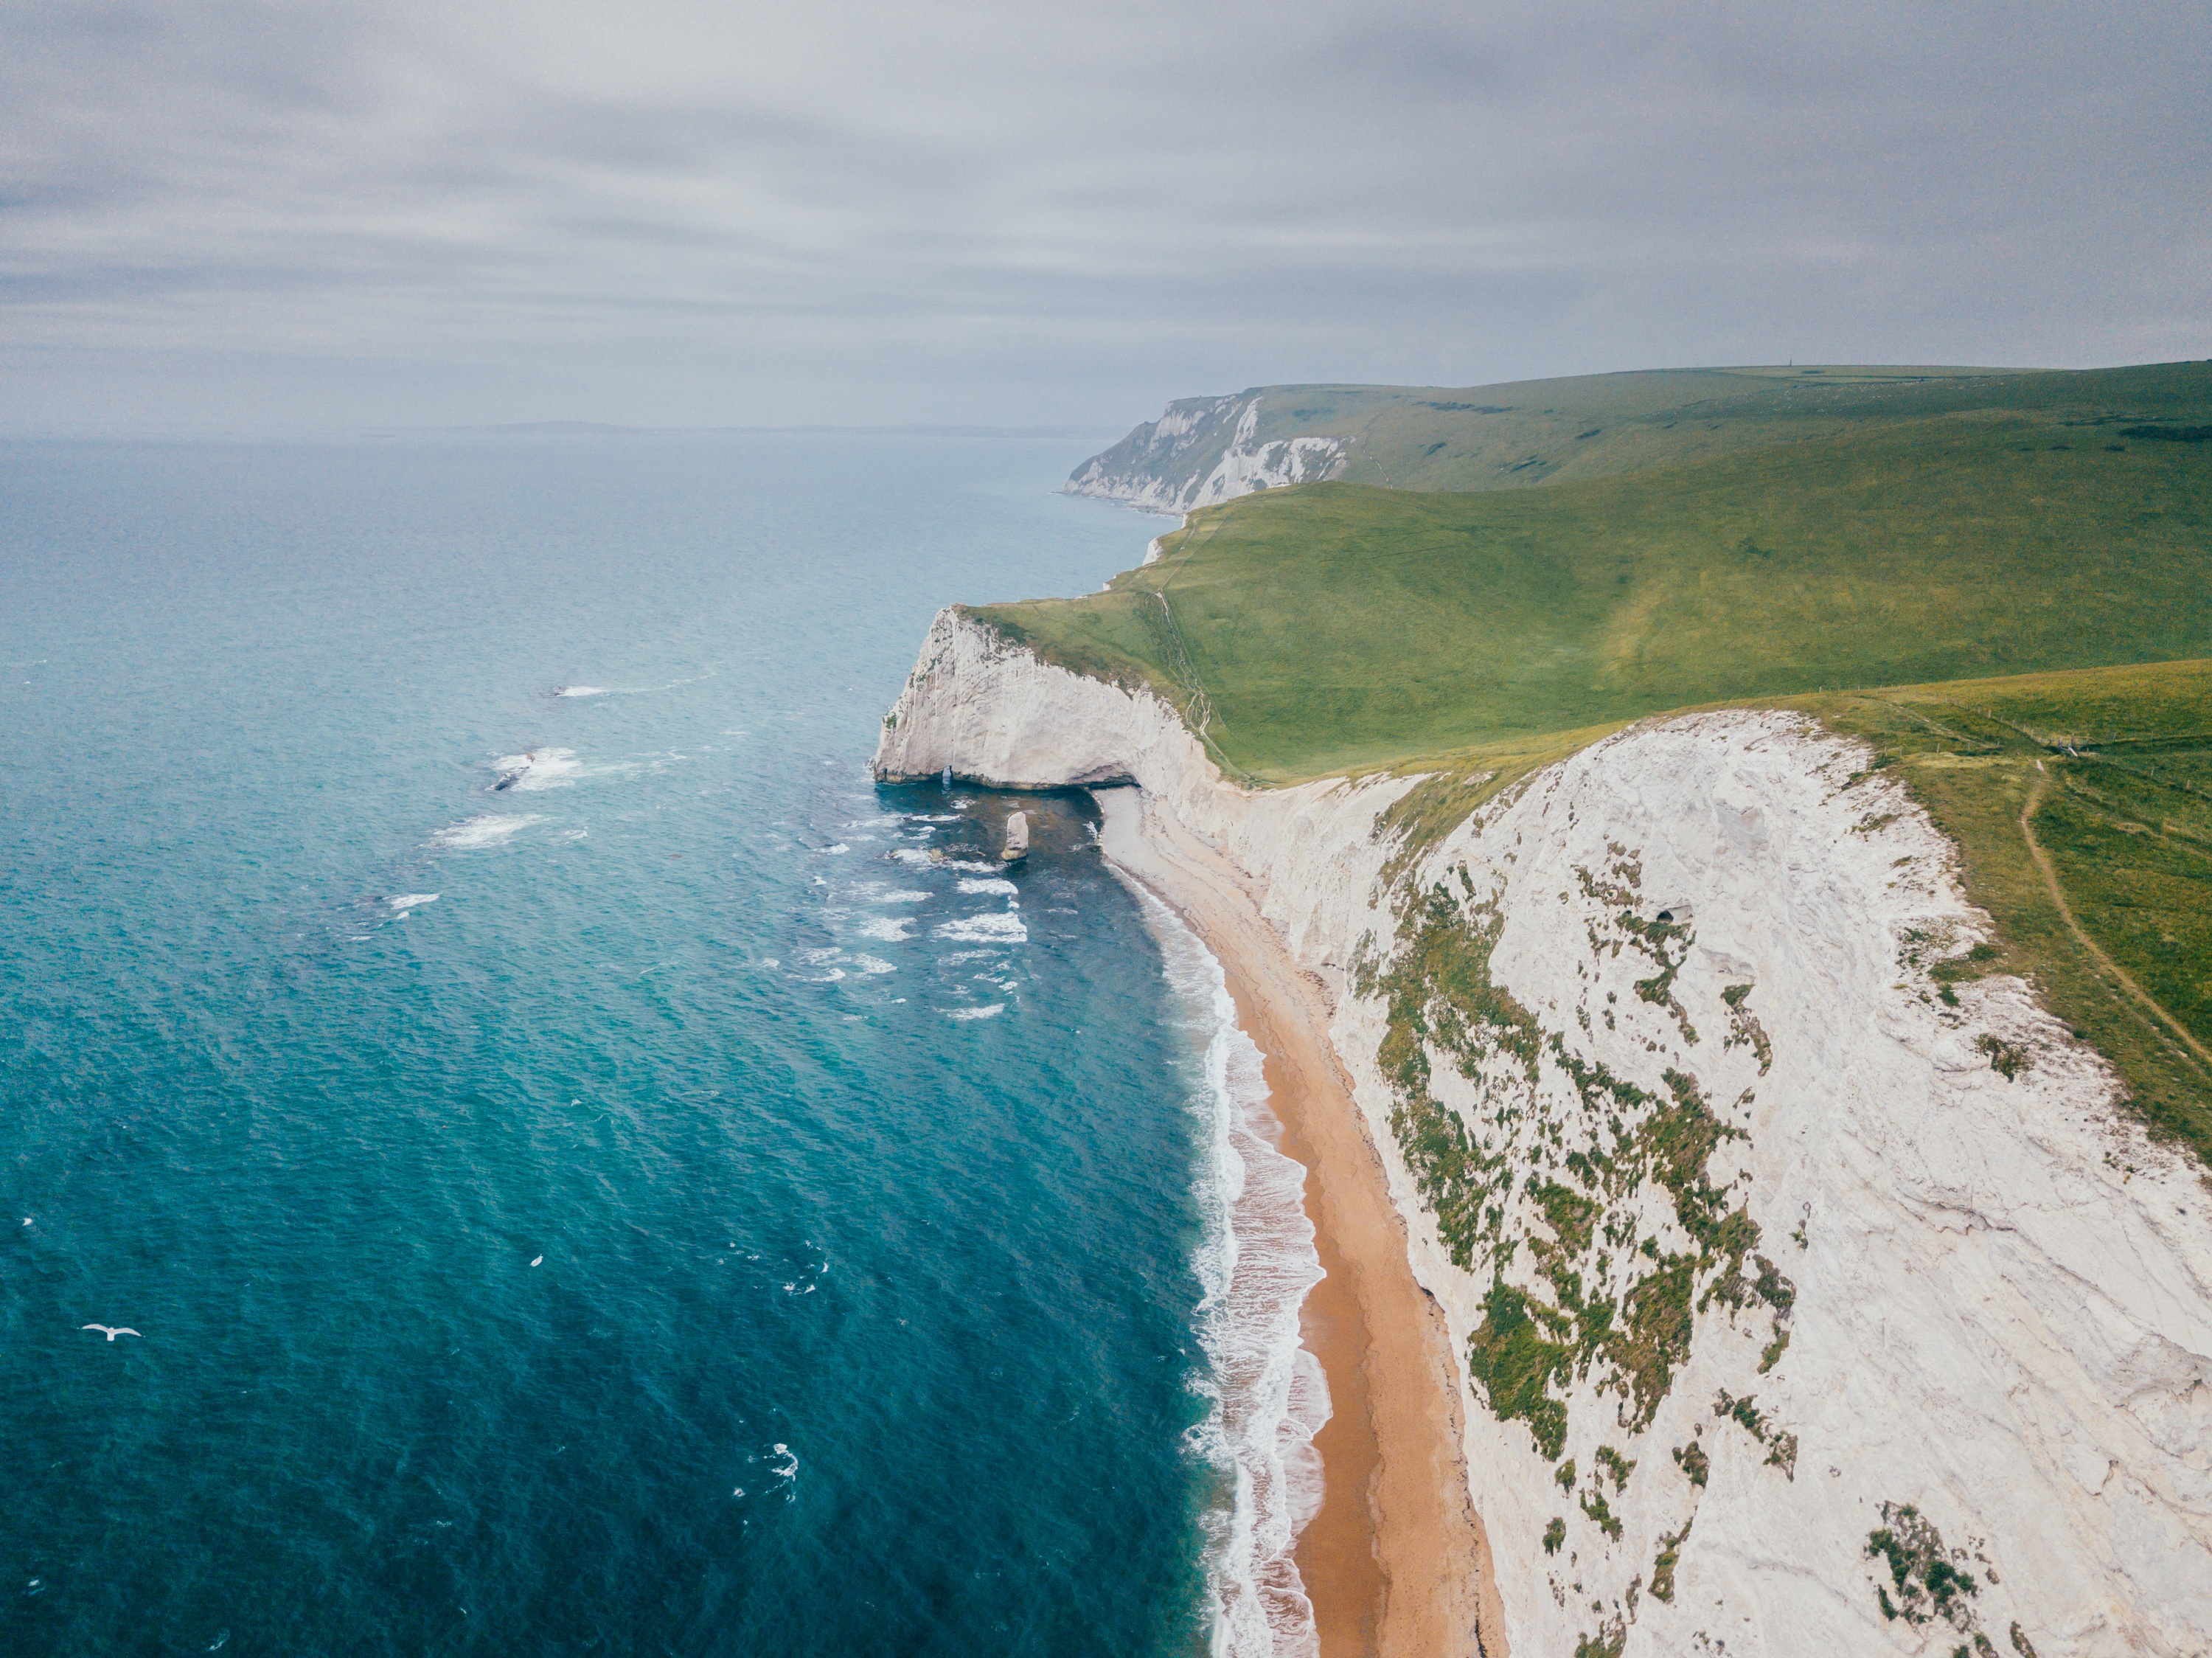
beach, sea, coast, ocean, mountain, shore, wave, cliff, cove, bay, terrain, body of water, cape, landform, aerial photography, geographical feature, wind wave